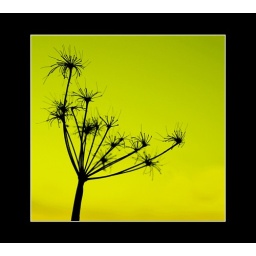
Same plant and sky as before but used the selective colour tool in photoshop to change the backdrop.